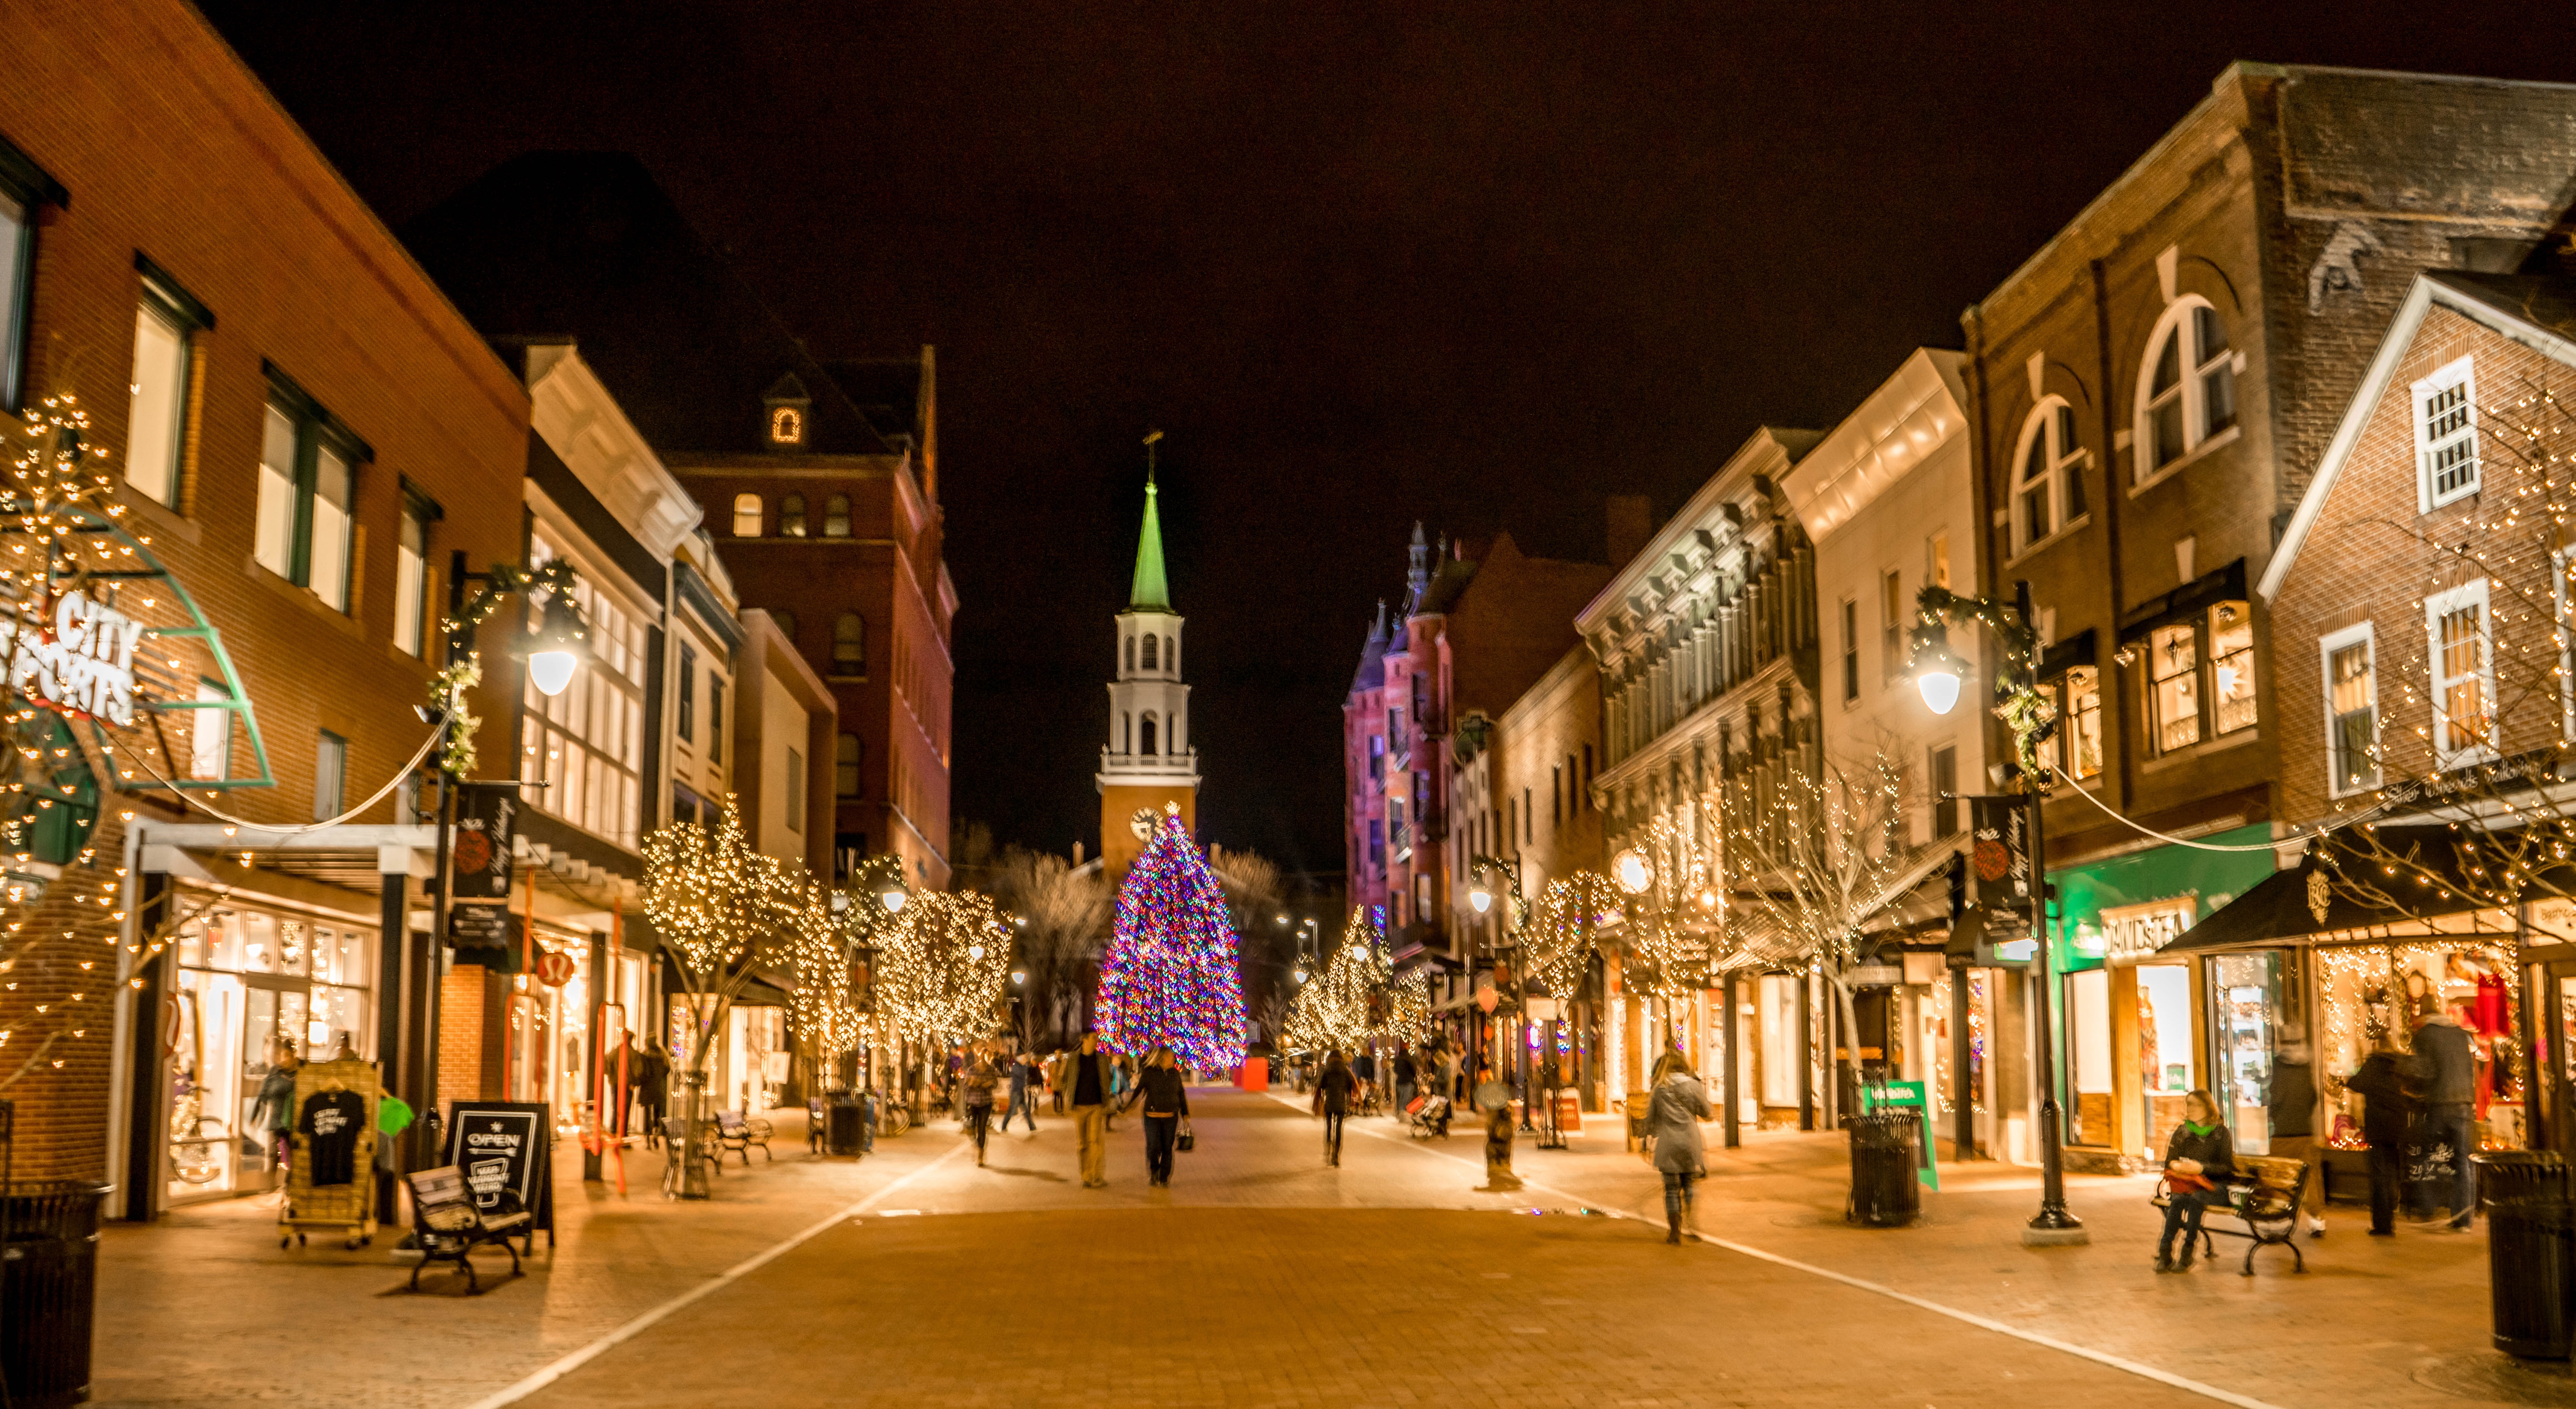
architecture, road, street, night, town, building, city, cityscape, downtown, evening, plaza, holiday, bazaar, church, shopping, historic, christmas tree, christmas decoration, lights, infrastructure, vermont, metropolis, burlington, new england, church street, human settlement